2023 East Timorese parliamentary election

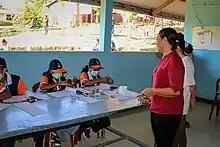
Polling station in Liurai

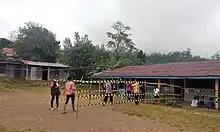
Polling station in the elementary school of Rotuto

Polling stations were open from 7:00 to 15:00. Overseas polling stations voted at the same time, so that people could vote earlier in Australia and last in Europe.